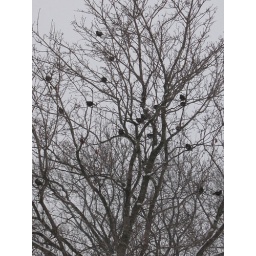
birds sitting in a tree